Jeanne (given name)

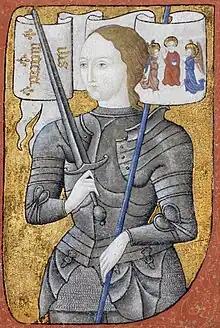
Jeanne d'Arc (Joan of Arc in English) is a famous Jeanne.

Jeanne is a French personal name which is the feminine form of the male given name Jean (the French equivalent of John). It is equivalent to the English "Joan", "Jane", "Jean" and several historical figures in English named "Joanna". The names derive from the Old French name "Jehanne", which is derived from the Latin name Johannes, itself from the Koine Greek name Ιωαννης "Ioannes", ultimately from the Biblical Hebrew name Yochanan, a short form of the name "Yehochanan", meaning "Yahweh is Gracious".